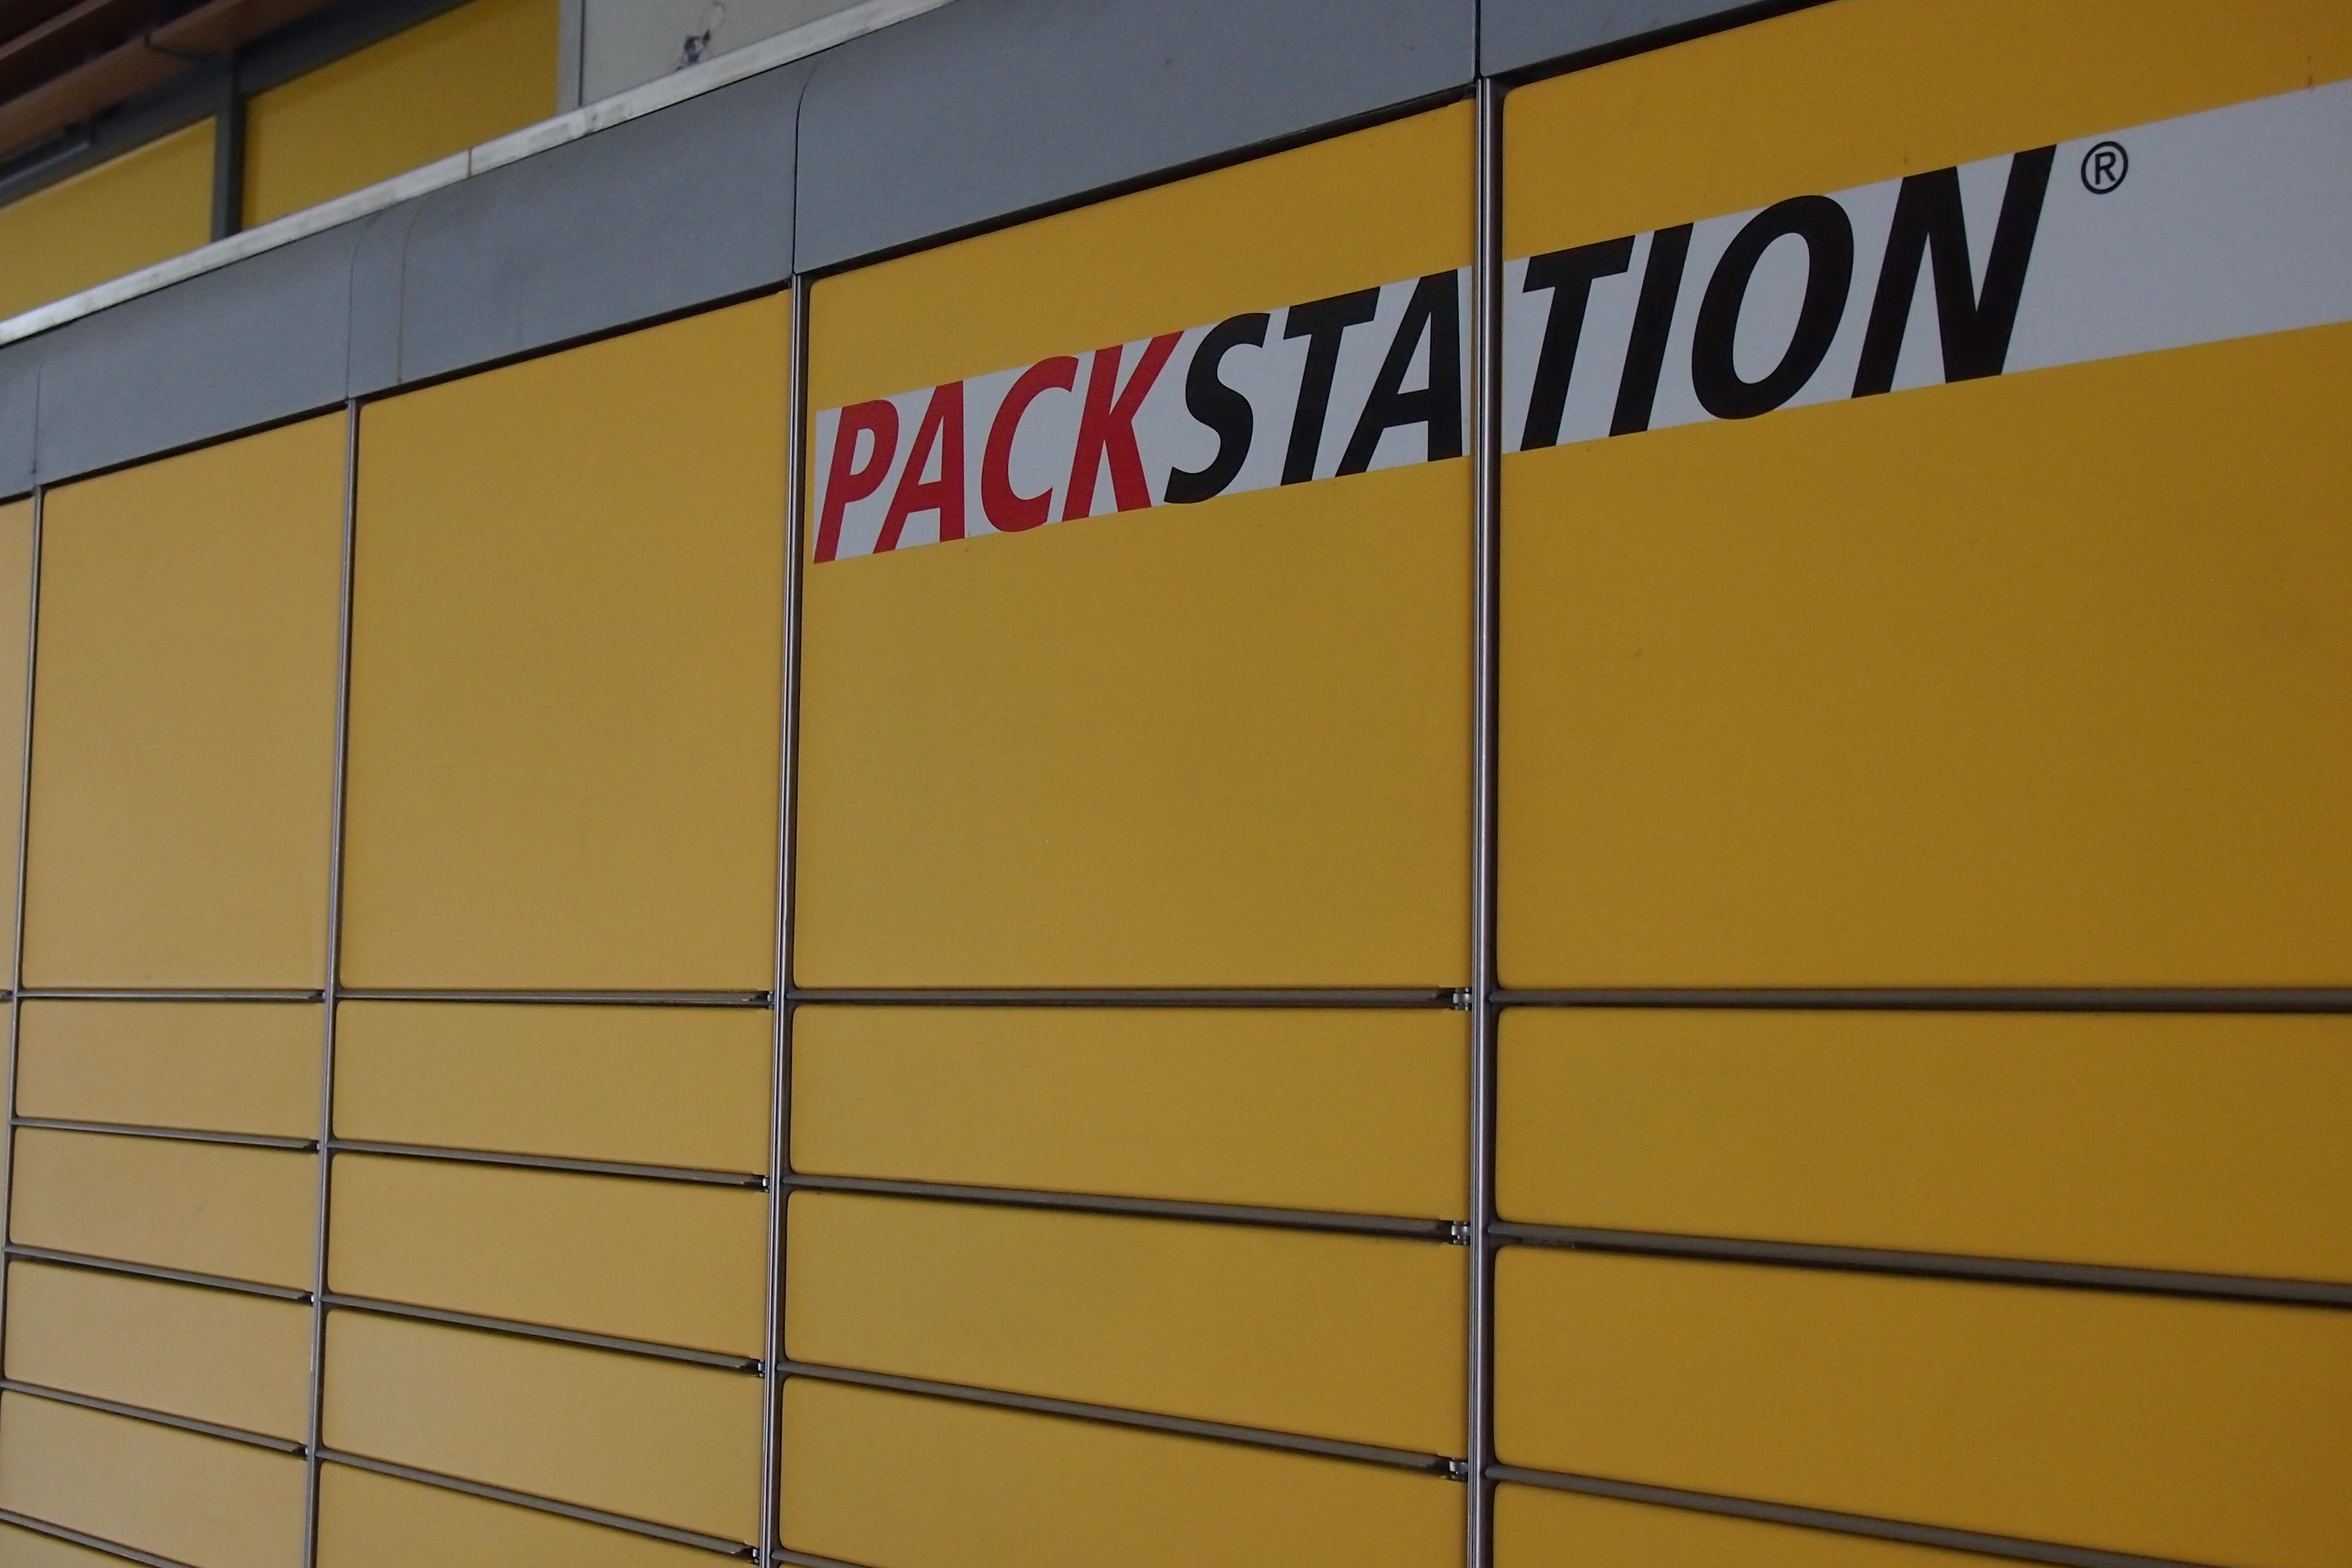
post, wall, line, color, facade, yellow, interior design, made, window covering, pack station